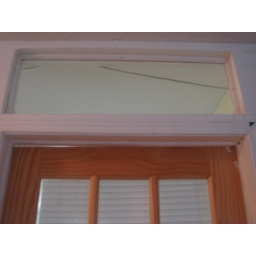
third floor room as an extra window above the door